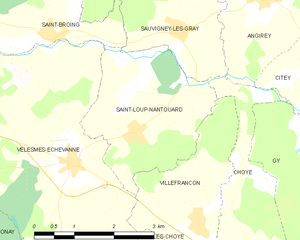
Carte des communes françaises